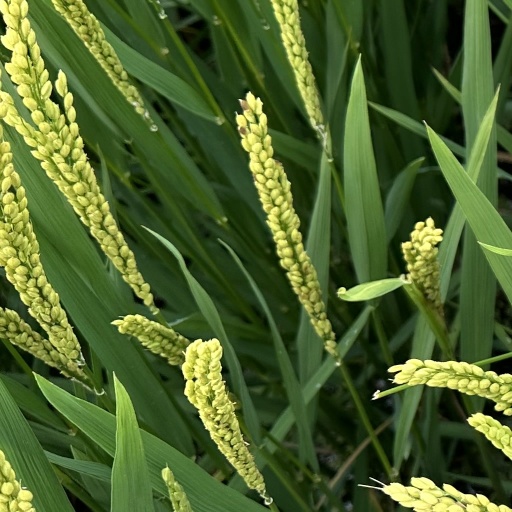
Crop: rice